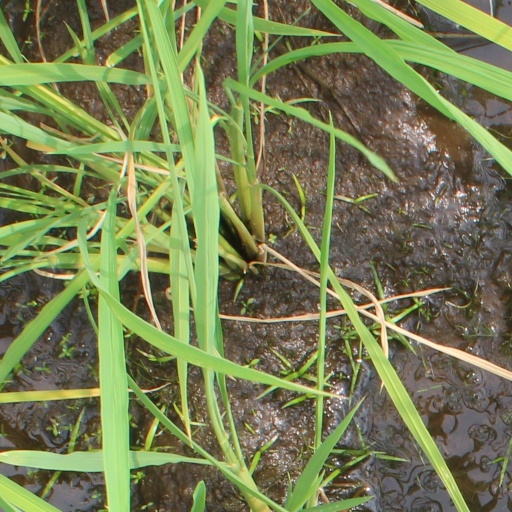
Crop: rice